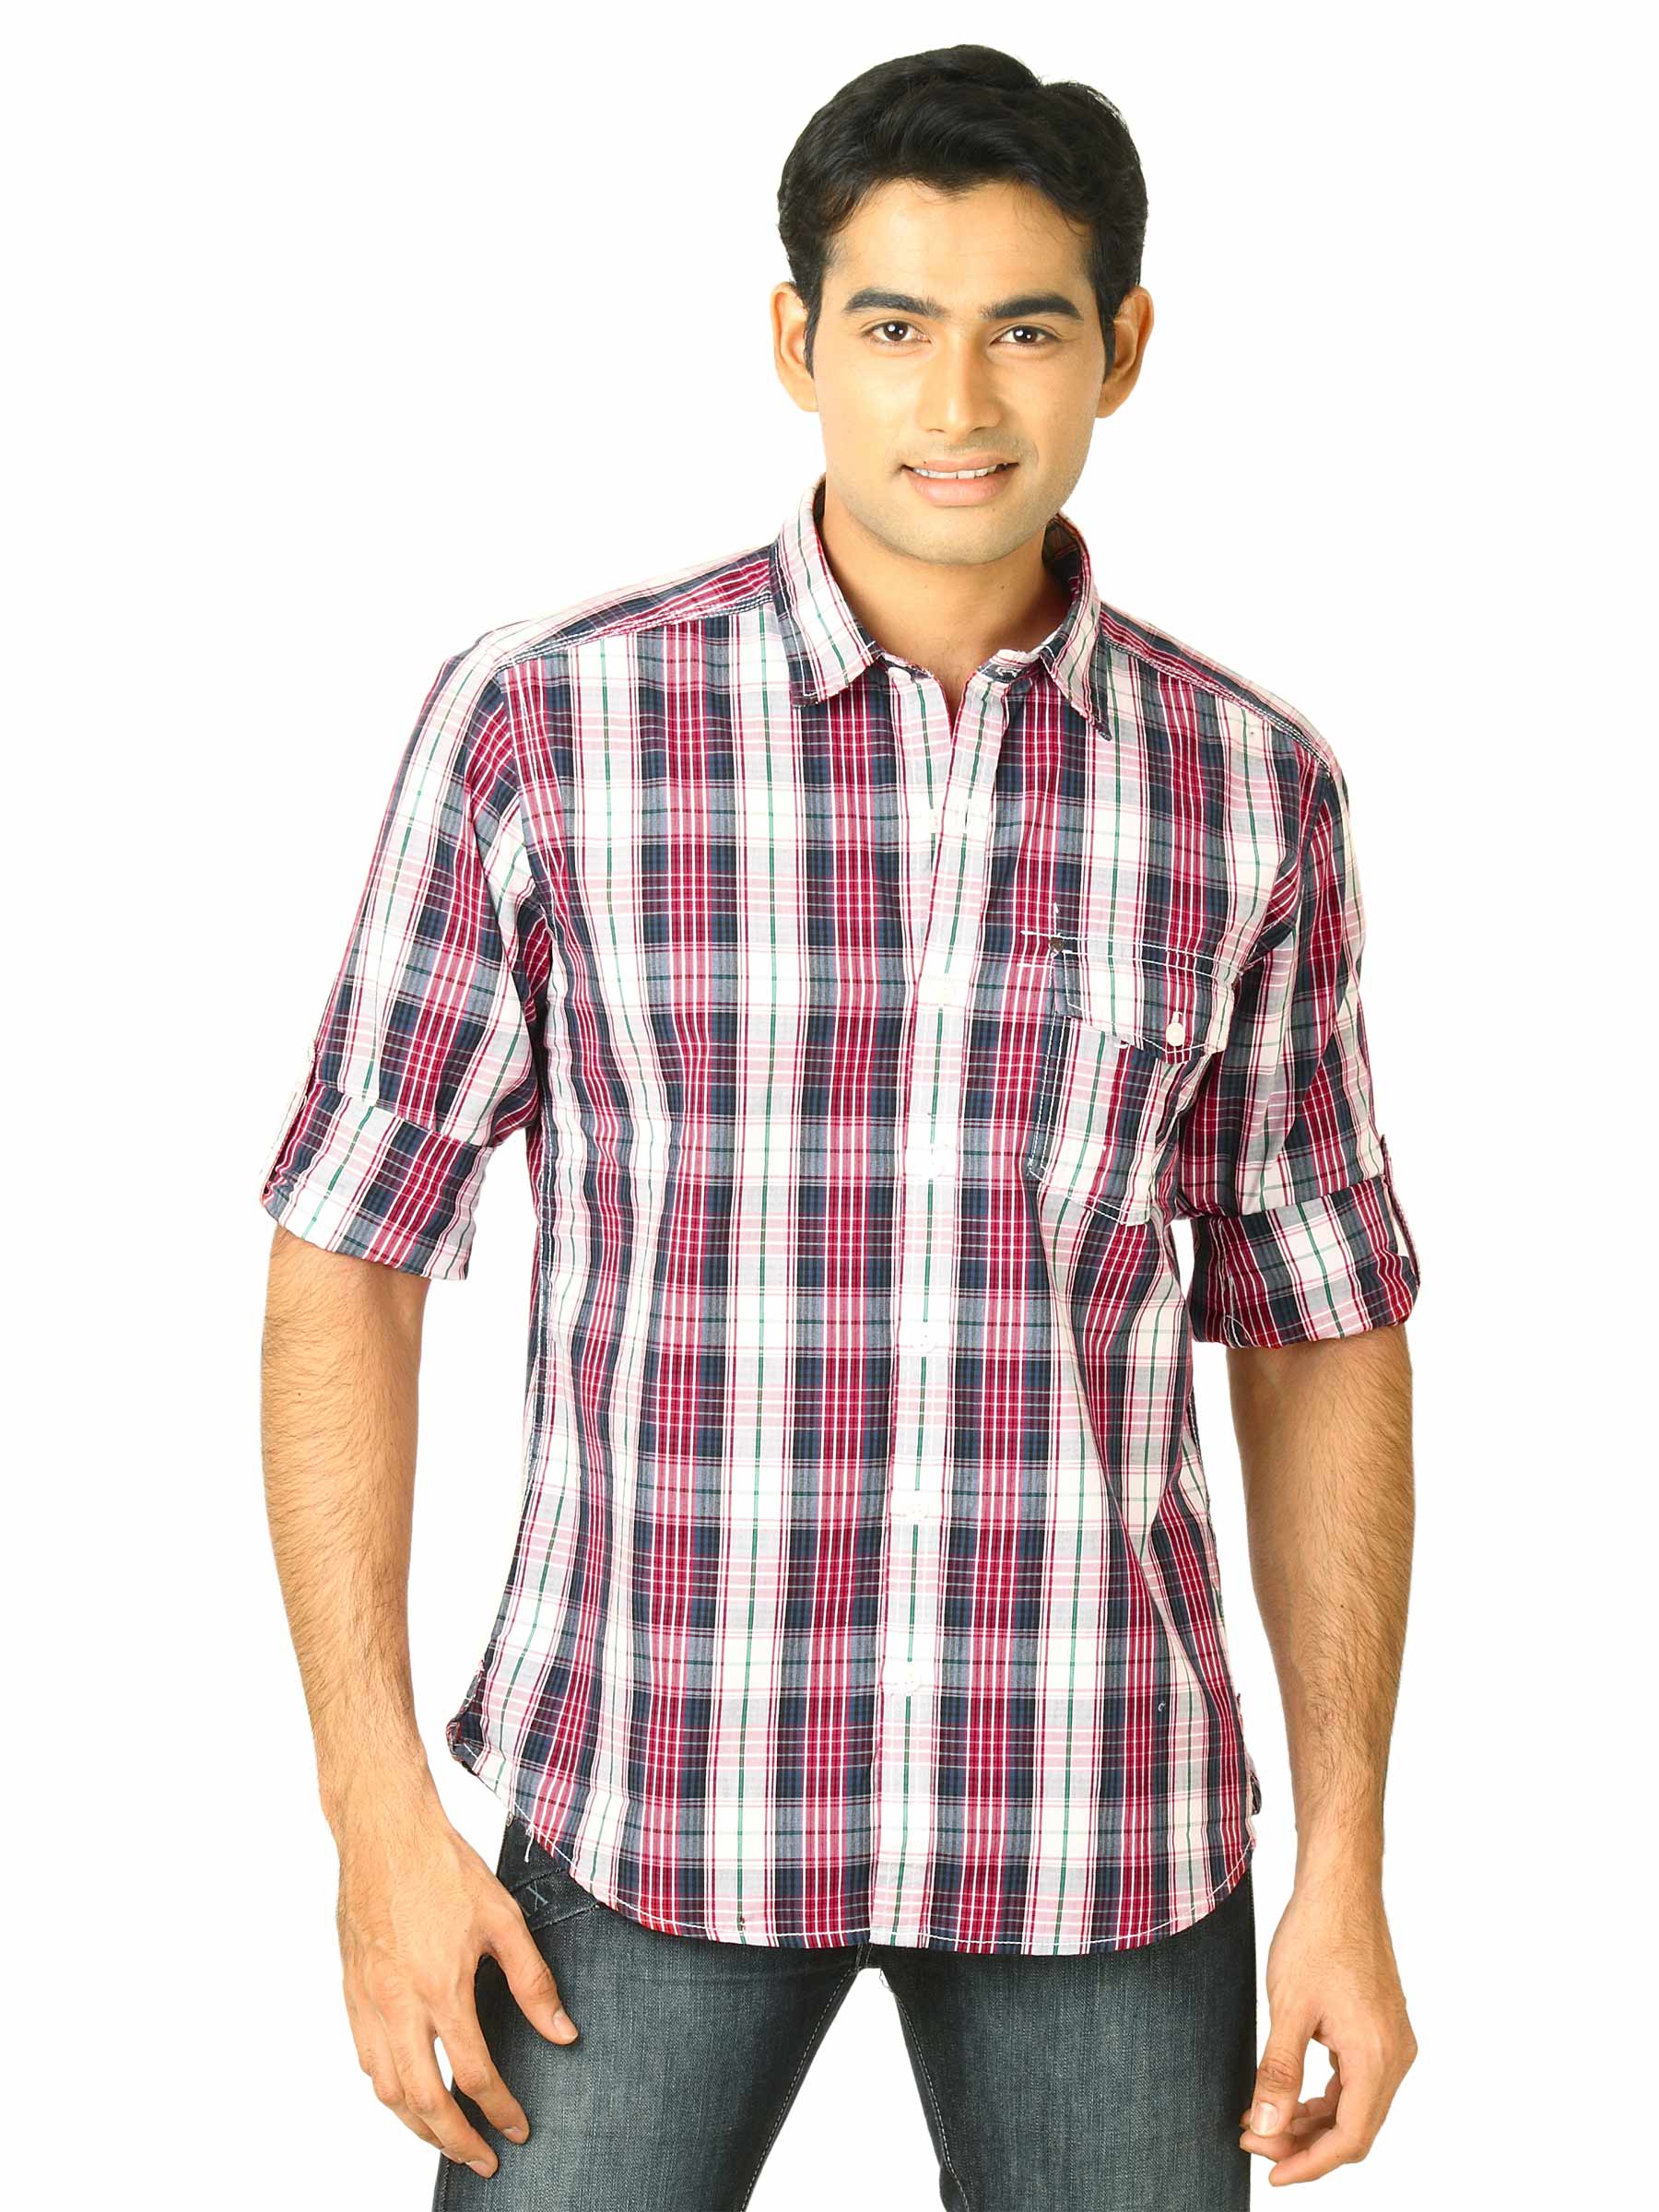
Scullers Men Scul White & Red Shirt
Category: Apparel / Topwear / Shirts
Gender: Men
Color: Black
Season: Fall 2011
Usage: Casual